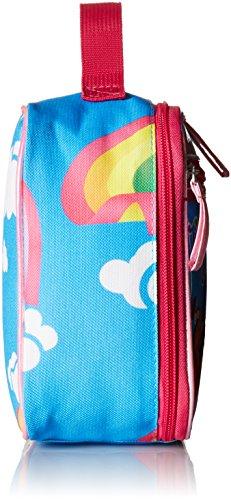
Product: Skechers Kids Skechers Twinkle Toes Glimmer Backpack Accessory
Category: Clothing, Shoes & Jewelry | Luggage & Travel Gear | Backpacks | Kids' Backpacks
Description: Great Condition.
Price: $12.21